Micro Mobility Systems

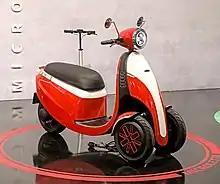
Microletta at Munich Motor Show 2021

The Microletta is an electric three-wheeler also designed for urban mobility purposes. The vehicle is still in its planning stages, and production has not begun. The three-wheel design is intended to increase the security of the vehicle by enhancing the grip on the front axle, which reduces the braking distance and allows for better stability when cornering. The semi-locking system of the tilting mechanism prevents the vehicle from tilting over when standing and makes a foldable stand unnecessary. Due to the three-wheel design and electric system, the Microletta is legally categorized as L5e, which allows driving up to with a regular driving license. The Microletta will be equipped with two exchangeable batteries to enable charging at home.